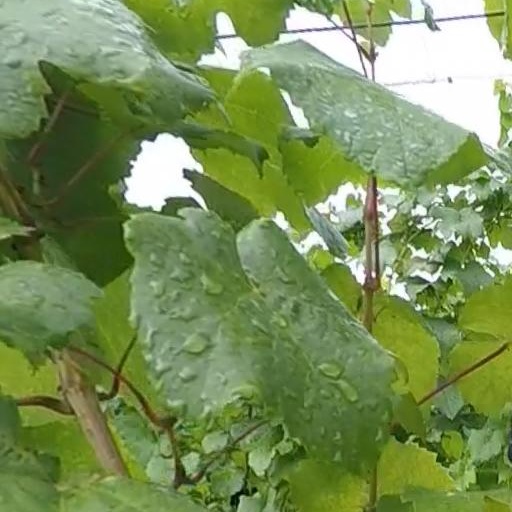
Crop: grape